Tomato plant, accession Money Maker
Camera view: tilt-top (135 deg); turntable rotation: 150 degrees
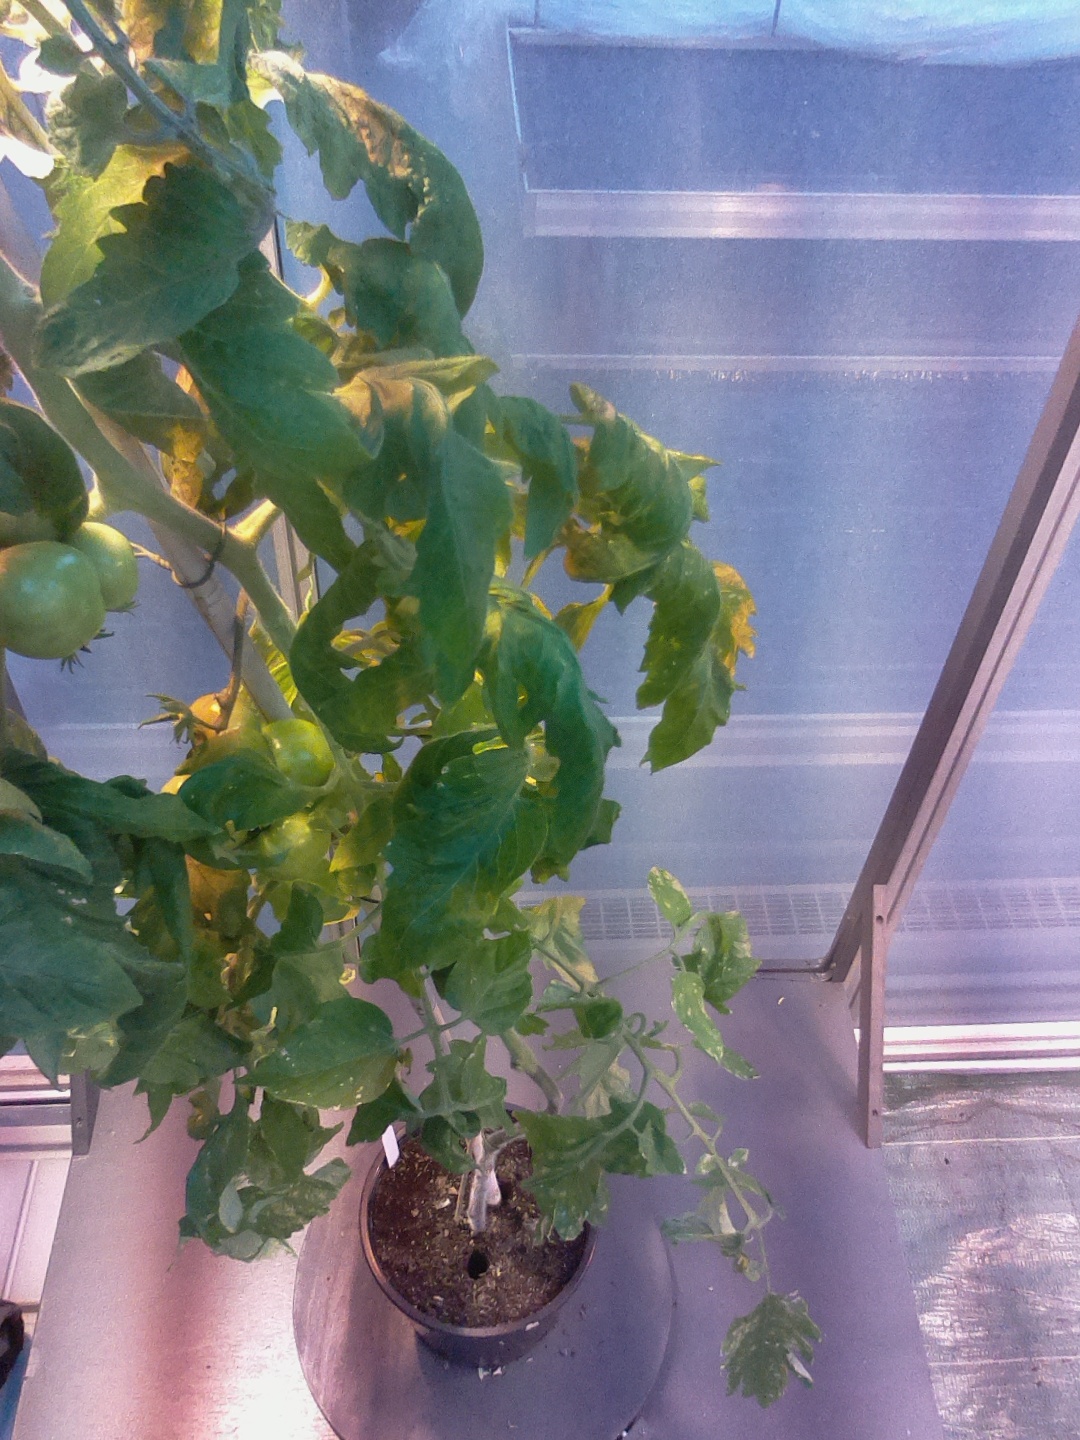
BBCH growth stage 76: 60%-70% of final fruit size